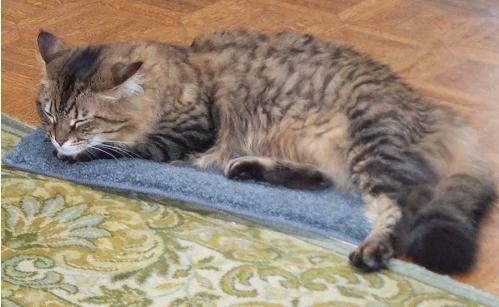
cat